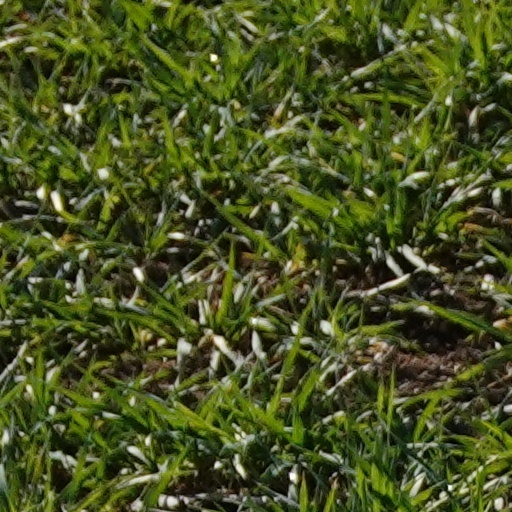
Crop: wheat